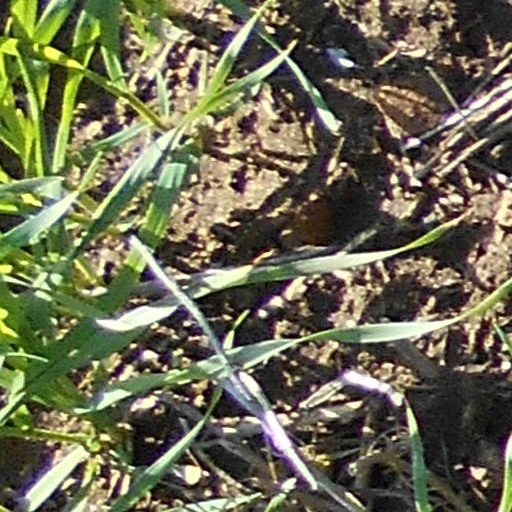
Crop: wheat